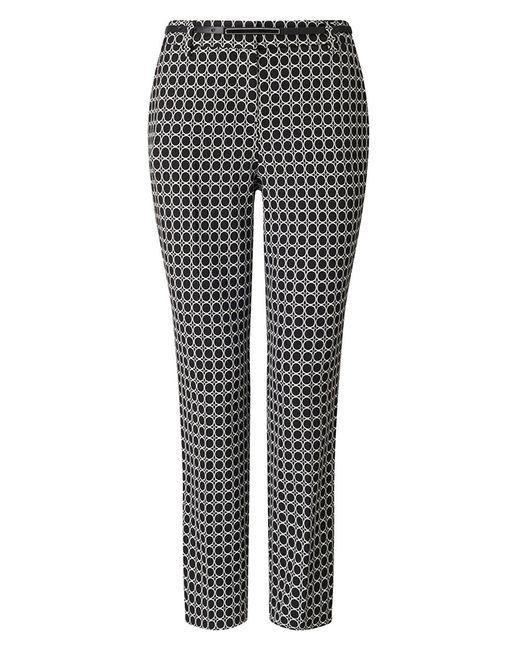
Damen Print PJ Style Hose langes Bein